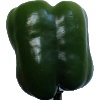
Label: green_pepper